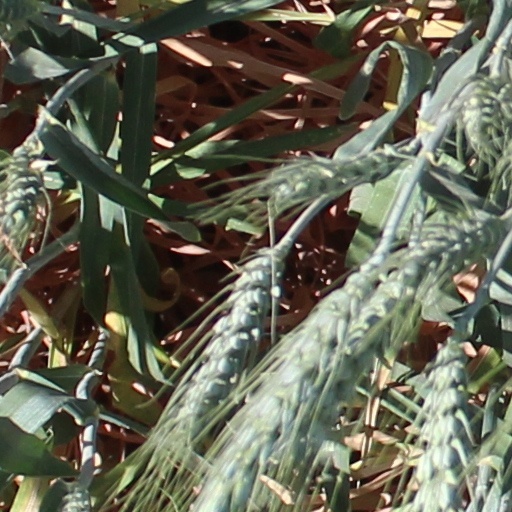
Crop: wheat